Carmagnola

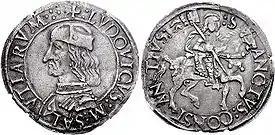
A "cavallotto" coin from the mint of Carmagnola depicting Ludovico II, Marquess of Saluzzo (1475)

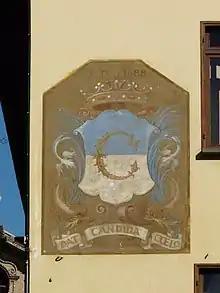
Coat of arms on a palace façade

In 1690 the town was once again occupied by the French general Catinat, but just one year later Victor Amadeus II of Savoy brought it back among Piedmontese possessions. While its defence buildings were being demolished and its strategic role was progressively decreasing in importance, the town could finally develop agriculture and commerce, mainly of hemp and ropes, which were exported in great quantity to Liguria and southern France. The characteristic of both agricultural and commercial site remained important until after World War II, which caused a massive immigration and a rapid urbanistic expansion.